Harashima

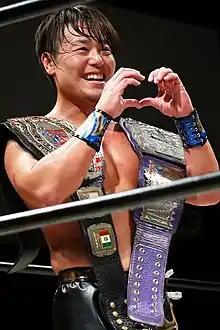
Harashima in 2020

Harashima (stylised in all capital letters) (born July 6, 1974) is a Japanese professional wrestler. He is currently working in DDT Pro-Wrestling (formally Dramatic Dream Team), where he is a ten-time KO-D Openweight Champion and a former eleven-time KO-D Tag Team Champion. he is best known tenure Big Japan Pro Wrestling.